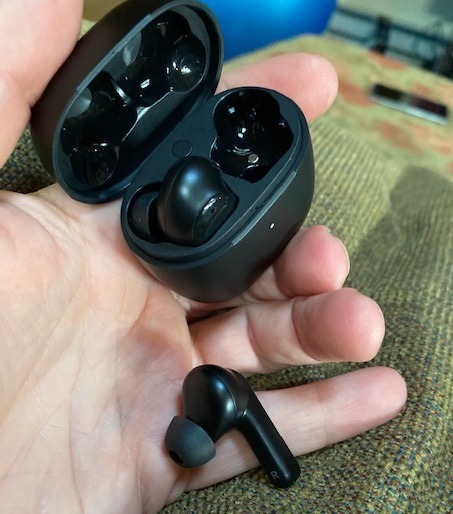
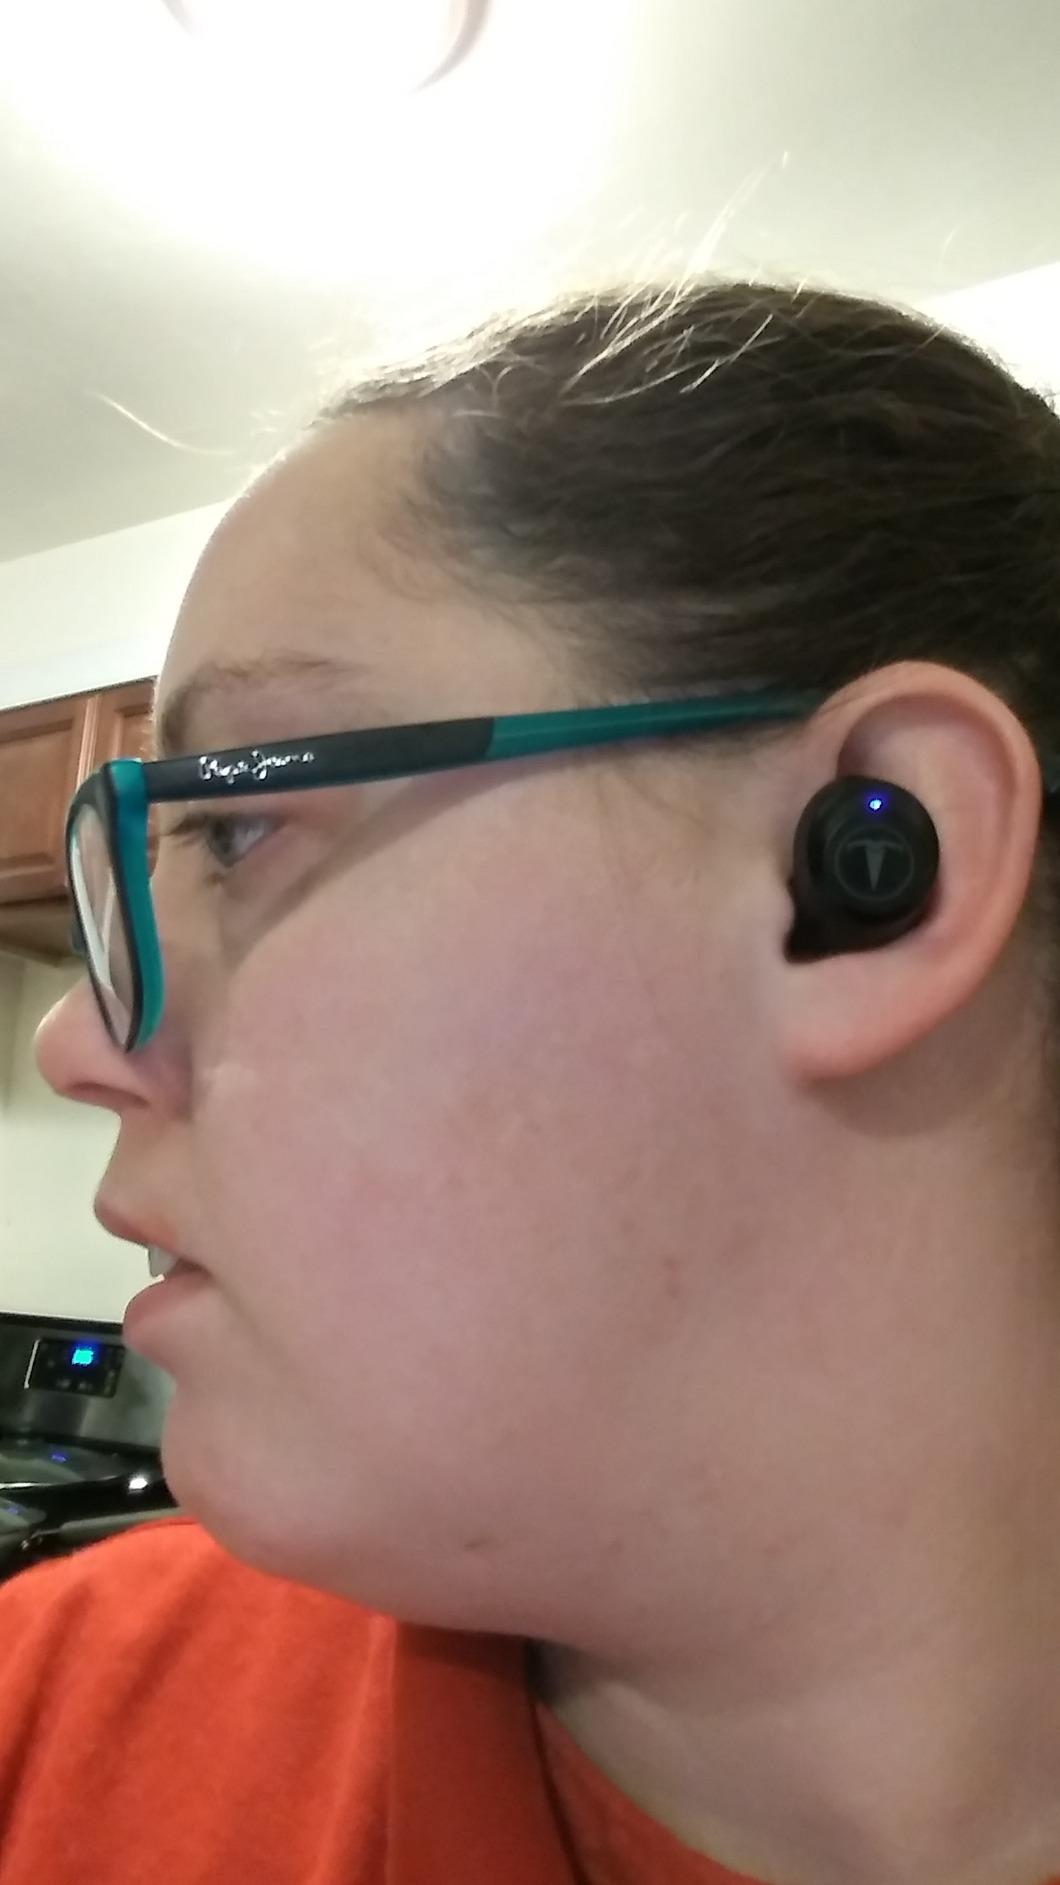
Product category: earbuds
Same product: no